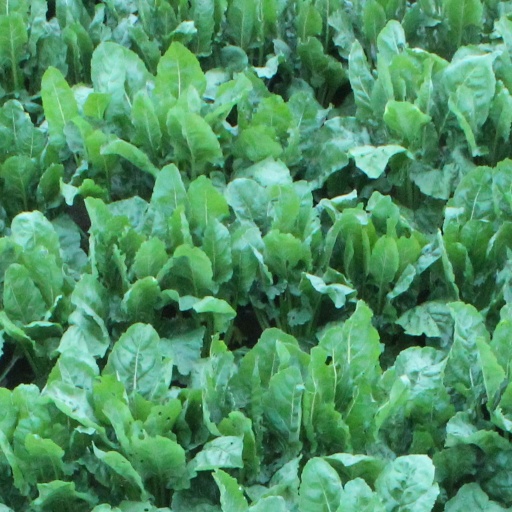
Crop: sugar beet